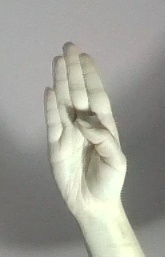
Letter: kaaf